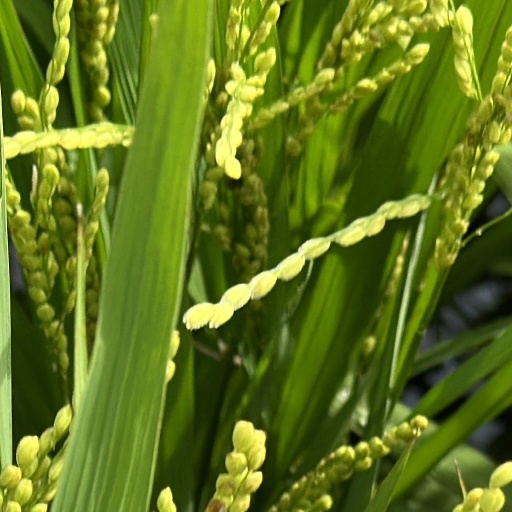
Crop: rice